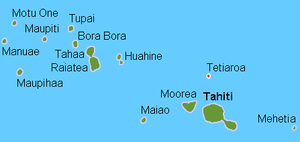
Tetiaroa est un atoll faisant partie des îles du Vent dans l'archipel de la Société en Polynésie française. Il est l'unique île basse des îles du Vent, rattaché à la commune d'Arue au nord de Tahiti. Il est célèbre pour avoir été la propriété de Marlon Brando. Aujourd'hui propriété de la Polynésie française, il est toujours sous le coup d'un bail emphytéotique accordé à l'acteur. La partie relevant du littoral ou des sentiers littoraux reste accessible aux visiteurs, faisant partie du domaine public. L'atoll dispose d'une piste d'atterrissage privée, située sur le motu Onetahi et desservi par la compagnie Air Tetiaroa.